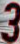
Number: 3